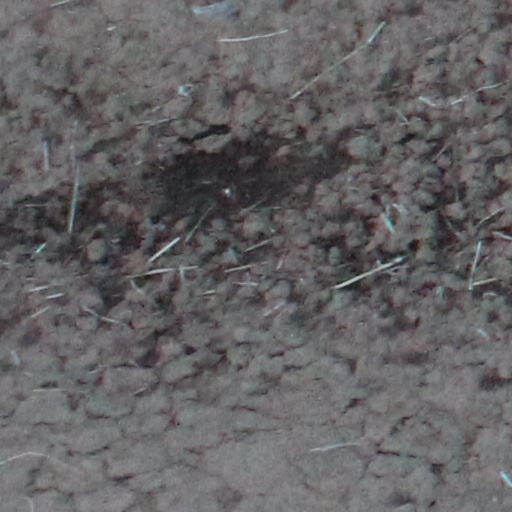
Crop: wheat